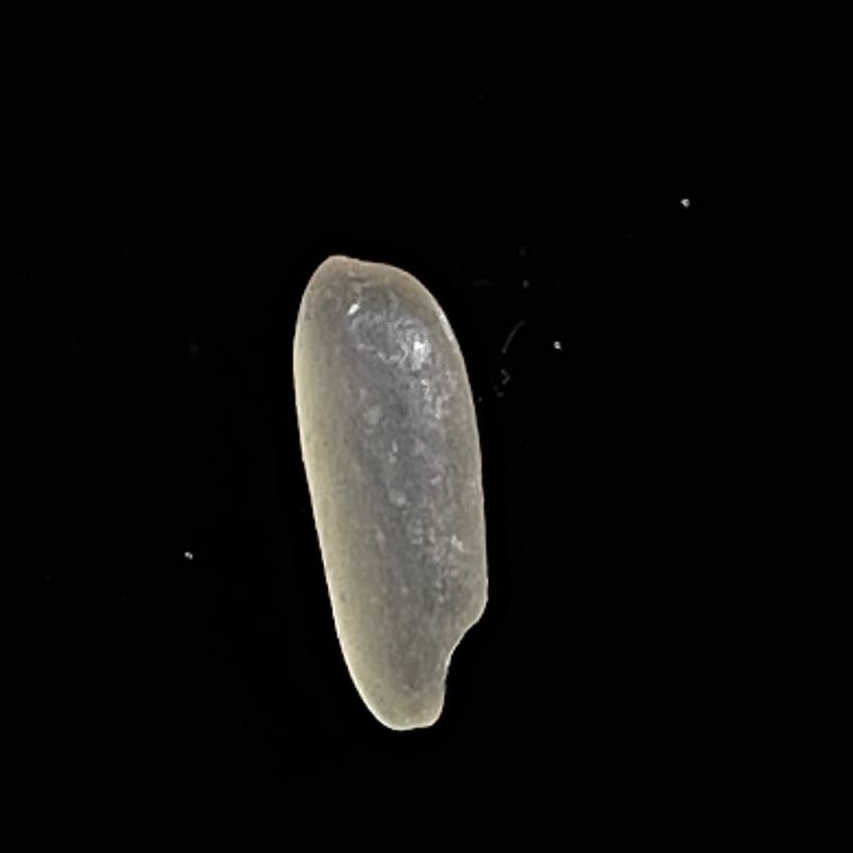
Rice variety: Gutisharna